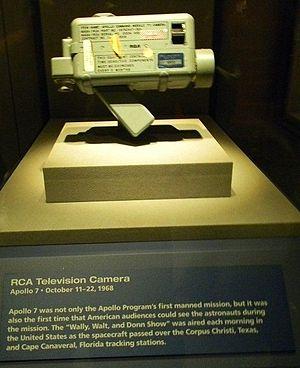
Apollo 7 RCA camera au Kennedy Space Center.
Apollo 7 est une mission spatiale habitée réalisée par la National Aeronautics and Space Administration en octobre 1968. C'est la première mission du programme américain Apollo à transporter un équipage dans l'espace. C'est également le premier vol spatial américain avec des astronautes à bord depuis Gemini 12 en novembre 1966. La mission AS-204, également appelée Apollo 1, était destinée à être le premier vol avec équipage du programme Apollo. Son lancement était prévu pour février 1967, mais un incendie dans la cabine lors d'un test en janvier 1967 provoque la mort de l'équipage. Les vols habités sont alors suspendus pendant 21 mois, le temps d'étudier les causes de l'accident et d'apporter des améliorations à l'engin spatial et aux procédures de sécurité, ainsi que pour réaliser des vols d'essai sans équipage de la fusée Saturn V et du module lunaire Apollo. Apollo 7 accomplit la mission d'Apollo 1 qui consistait à tester le module de commande et de service d'Apollo en orbite terrestre basse.